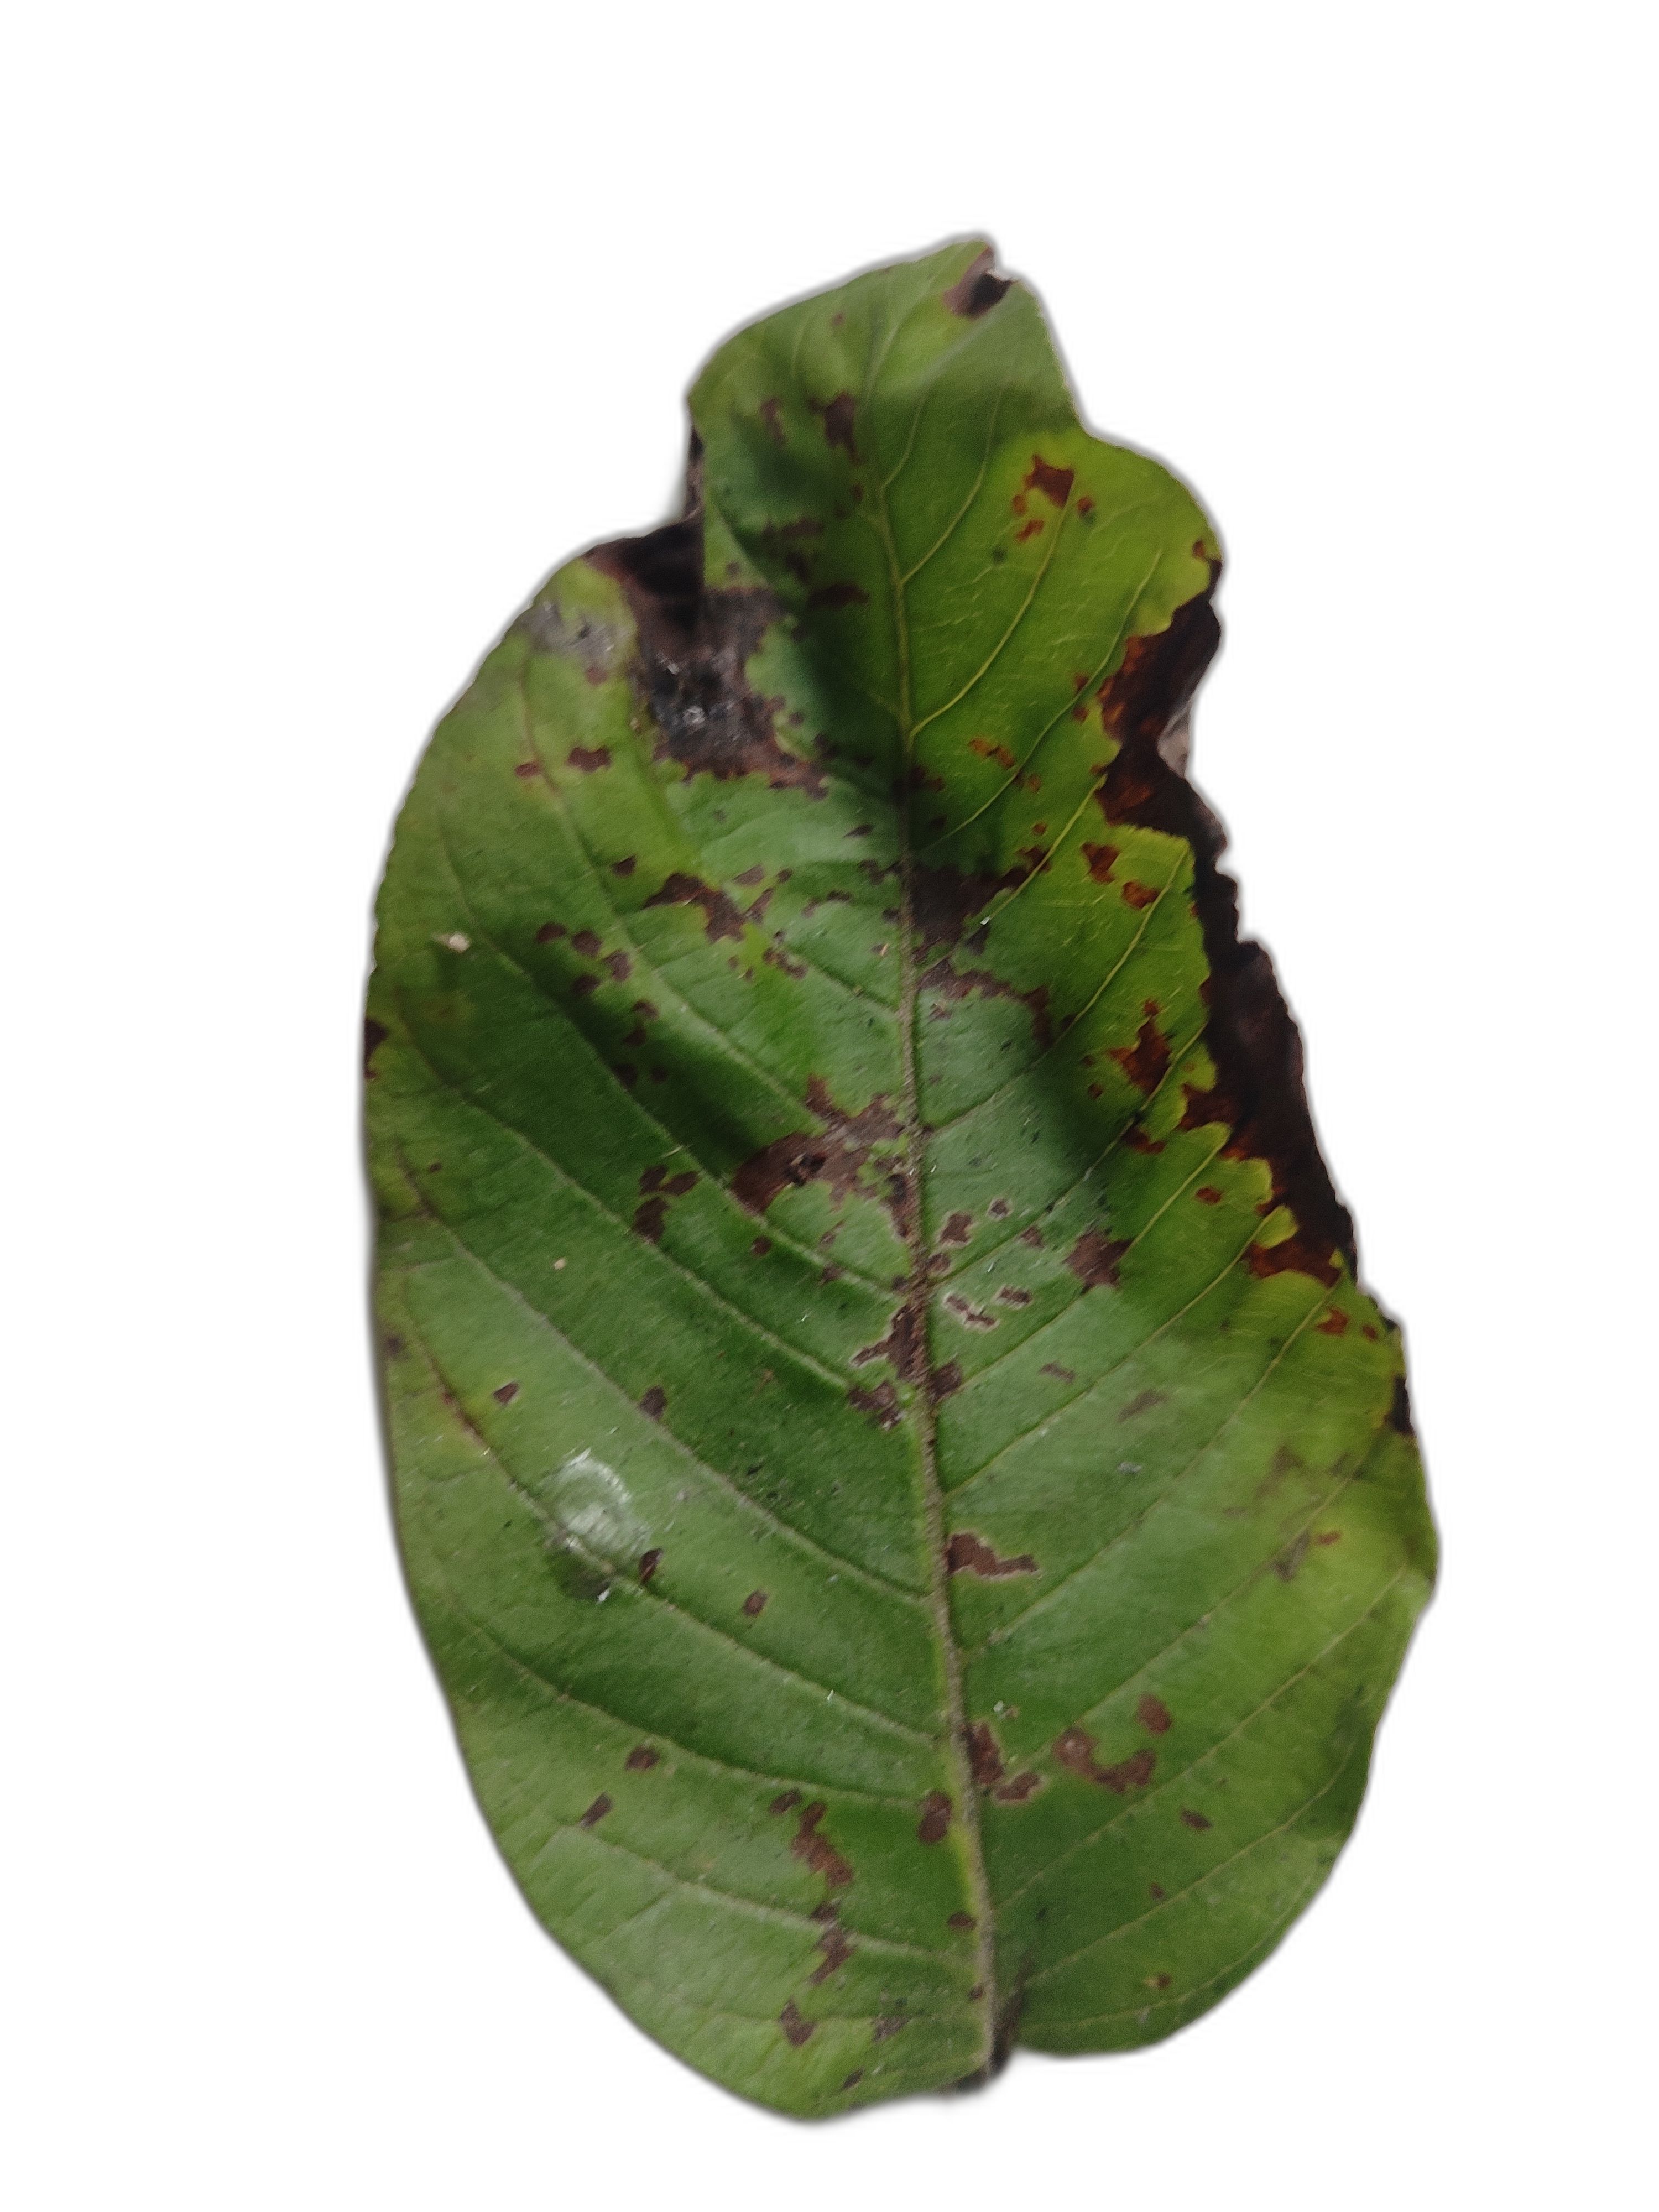
Plant part: leaf
Disease: Canker